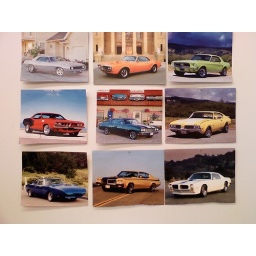
Muscle Cars from the golden era, 1964 to 1971... (on the wall in my office @ work)